Karl E. Mundt National Wildlife Refuge

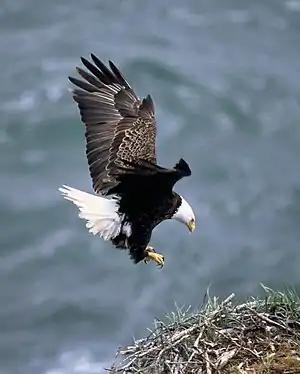
Bald eagle about to land. Bald eagle females are slightly larger than males and can have an 8 ft (2.43 m) wingspan and weigh between 10 and 14 lb (4.53-6.35 kg)

The Karl E. Mundt NWR is centered on an area below the Fort Randall Dam which is located on the Missouri River, and is maintained by the United States Army Corps of Engineers.